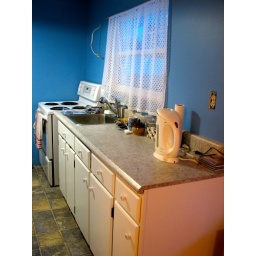
Galley kitchen south wall - fridge will be in far corner where stove is now.